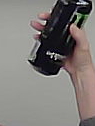
Product: monster_energydrink